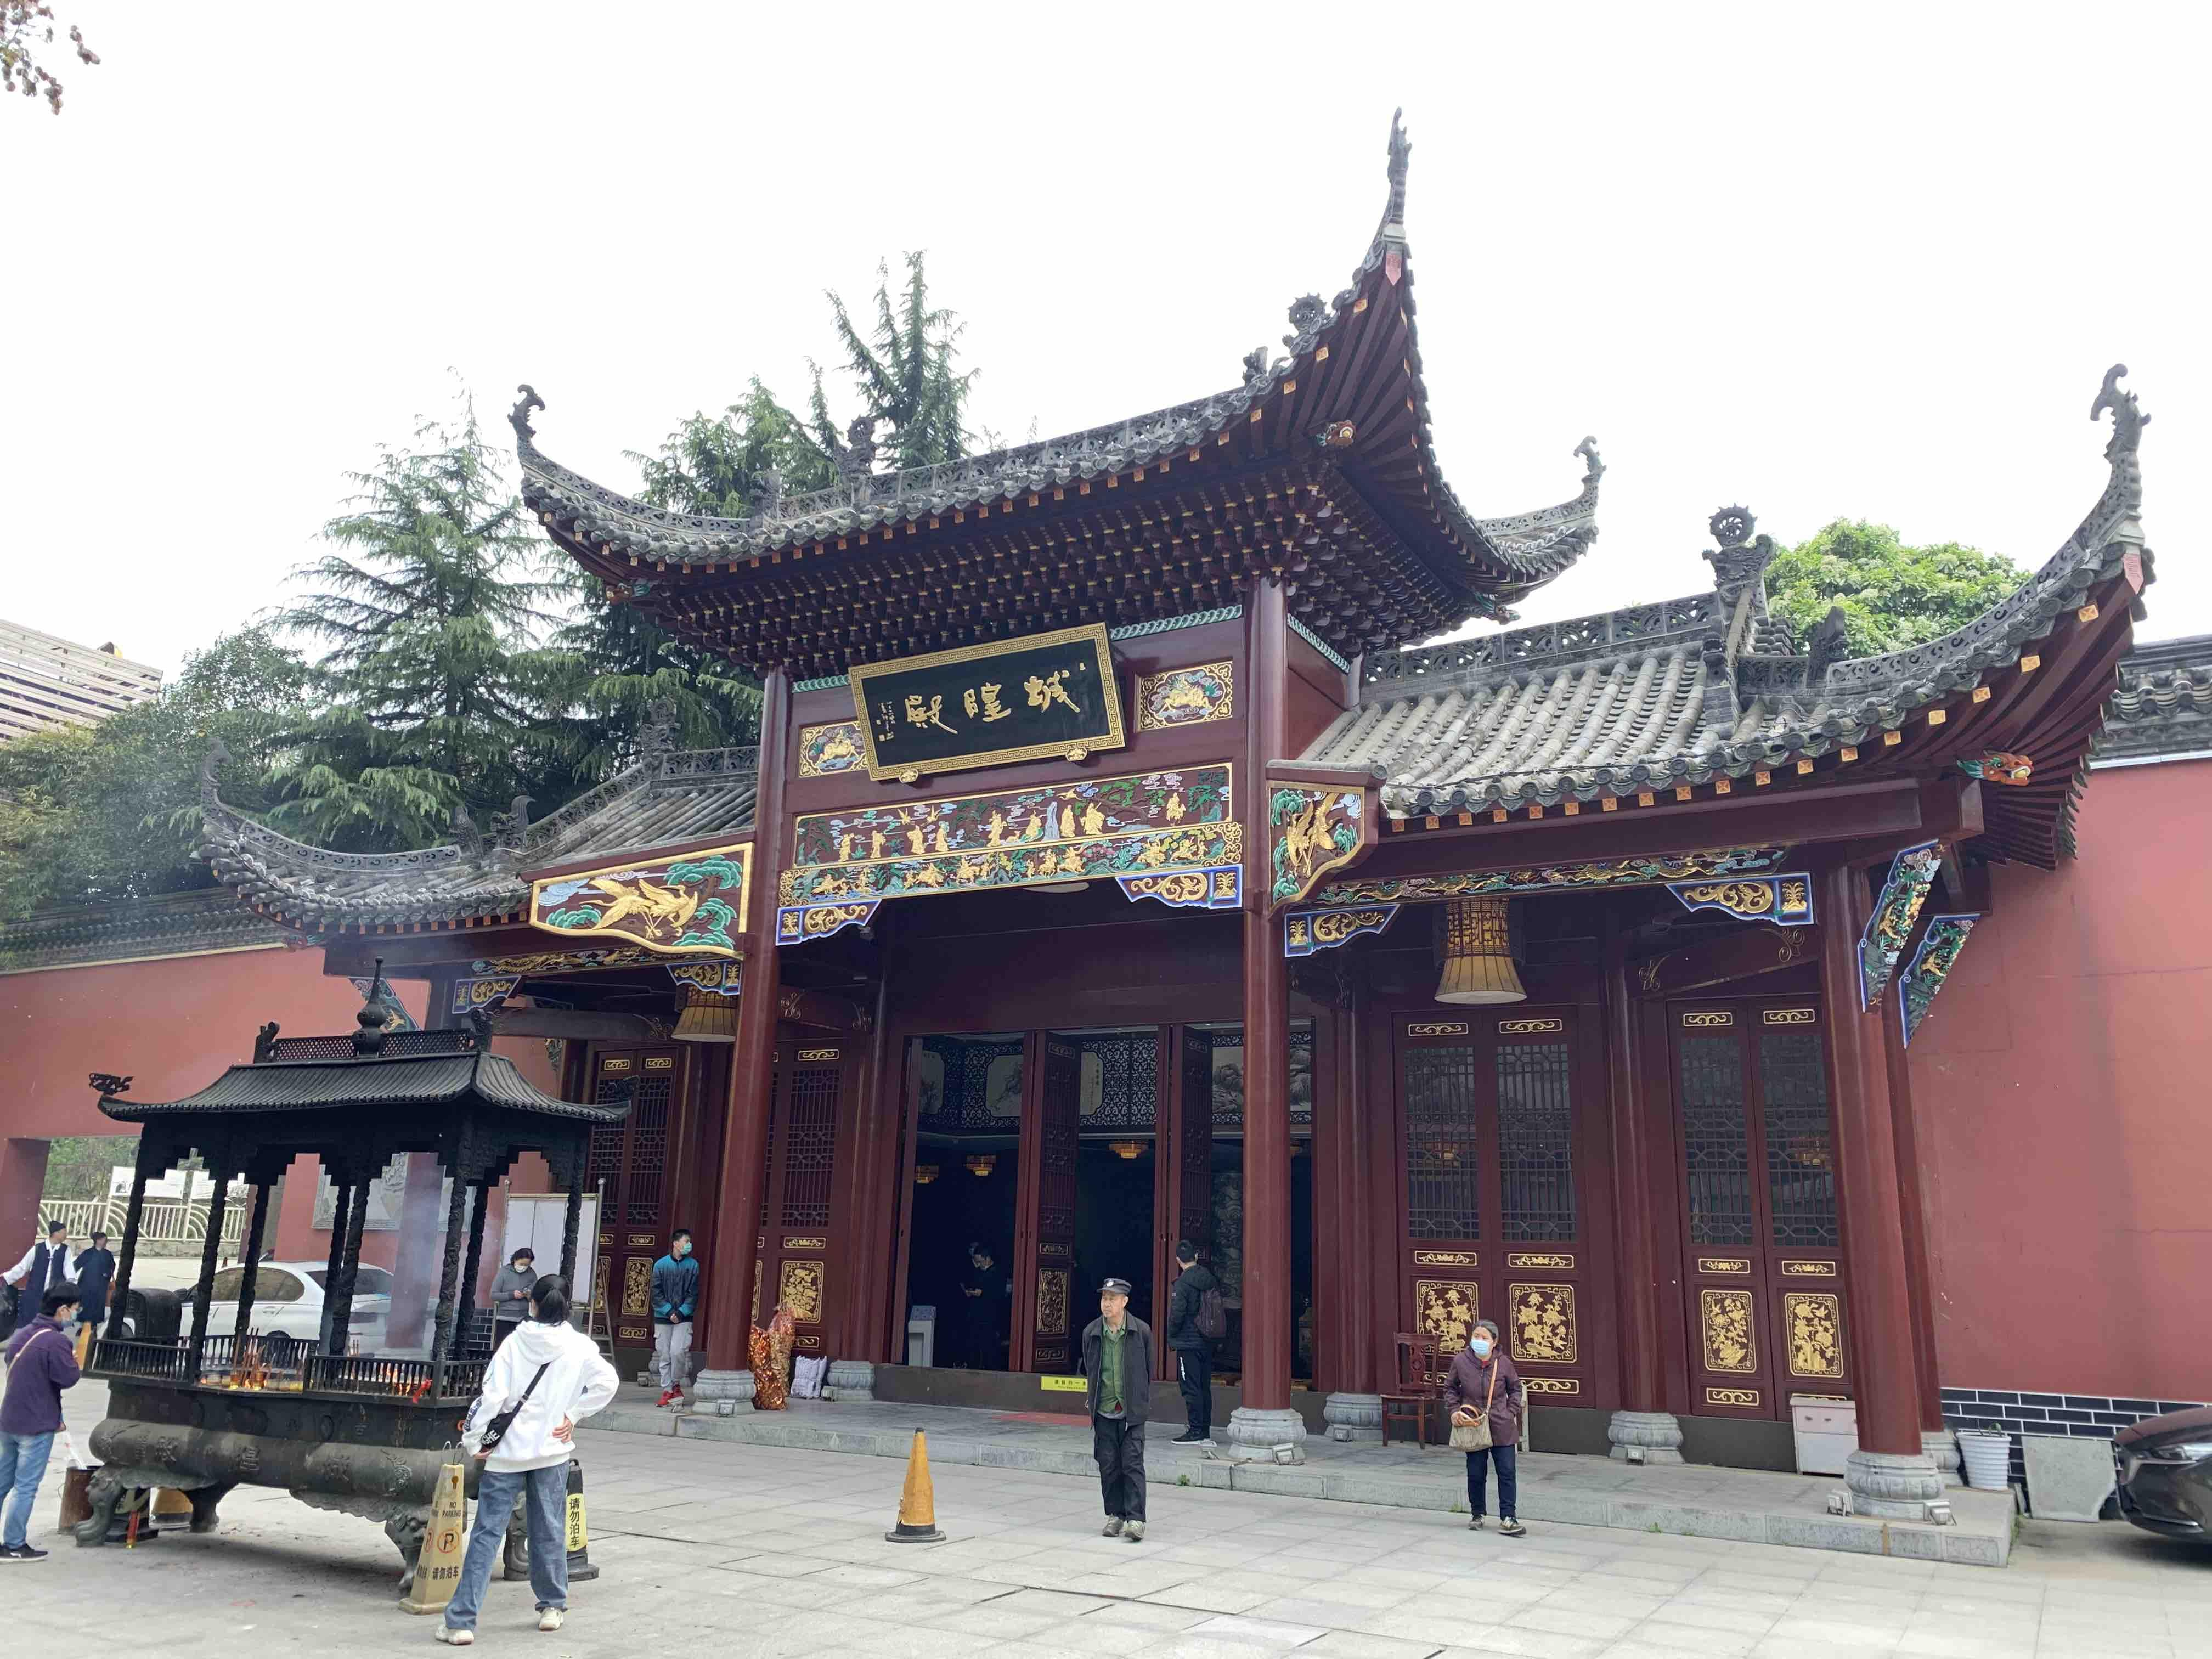
地标名称：城隍庙
所在城市：武汉市·武昌区